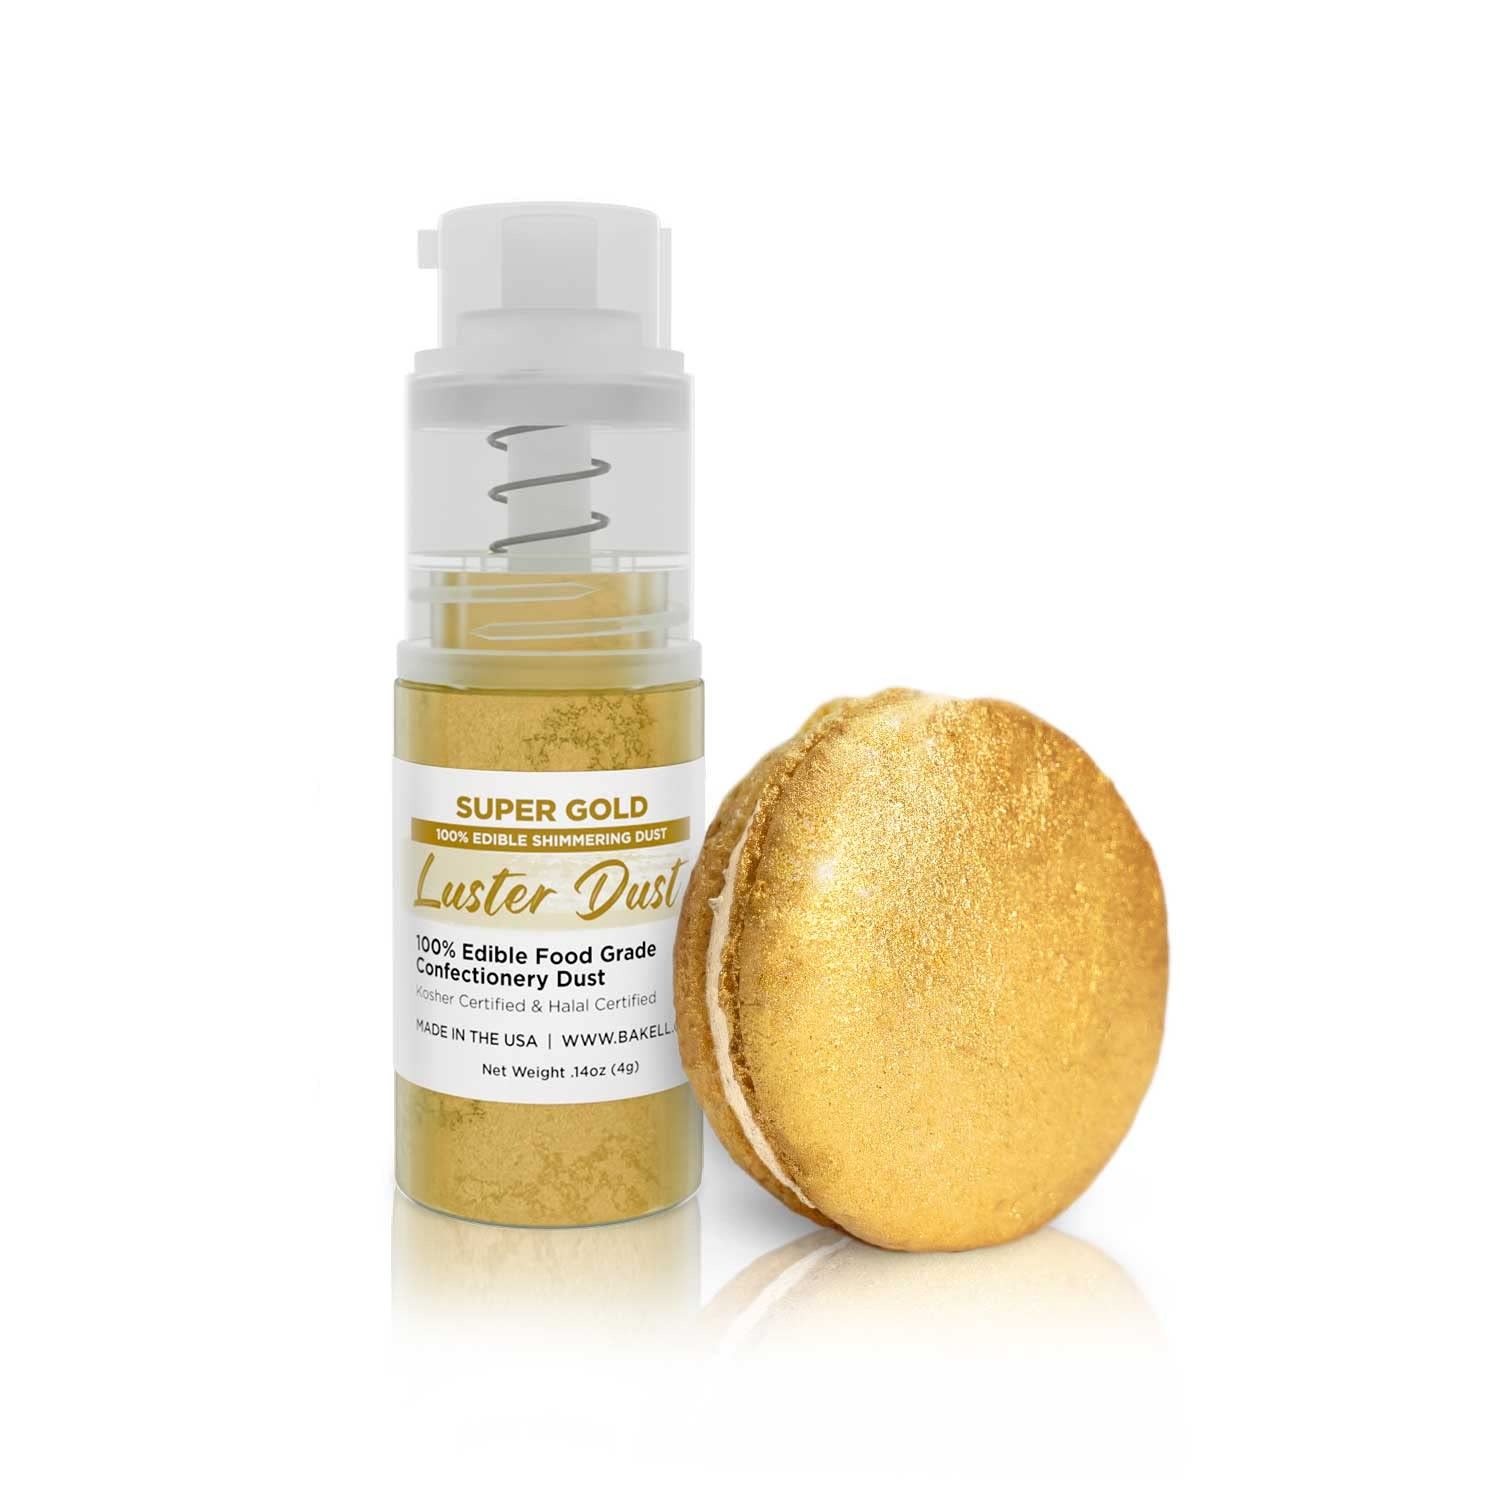
Item Name: Luster Dust - Super Gold (4g 1x Pump) | Edible Vegan Dust & Paint for Cake Decorating, Ice Cream, Desserts, Cocktails and Beverages by Bakell
Bullet Point 1: 💕 Dual Use: When you buy Bakell's Luster Dust, you're getting two products for the price of one! Luster Dust can be used as both a cake decorating dust and a beverage garnish! Add it to your favorite cocktail or soft drink to create a silky, shimmering effect that swirls your beverage to life!
Bullet Point 2: 👀 Captivating Hues: Our Luster Dusts come in over 40 colors, ensuring a captivating tone for cakes and vegan paint applications for any occasion.
Bullet Point 3: 🛡️ Bakell prioritizes your health by carefully selecting the highest quality ingredients, to create the safest and best product on the market.ation: Perfect for professional pastry chefs, home bakers, and cake decorating enthusiasts, this 4g pump of luster dust seamlessly infuses an enchanting gold shimmer into your culinary creations.
Bullet Point 4: 🎉 Perfect for parties, holidays, birthdays, weddings, graduations, cocktails, mocktails, beer, garnishes, juice, teas, lemonade, coffee, & more!
Bullet Point 5: 🌿 We are the only edible glitter company whose products are made in the USA at SQF III, GMP, Halal, & Kosher certified facilities, & are nut free, gluten free, & vegan.
Bullet Point 6: 🎯 The Mini Pump: The convenient pump design provides ease and precision, ensuring an even distribution of luster for your treats and drinks.
Product Description: Enhance your confections with Super Gold Luster Dust. This edible powder is meticulously crafted to add captivating hues to a wide range of treats, while the convenient mini pump design ensures convenient and precise application. But that’s not all—this versatile luster dust doubles as an edible beverage garnish, creating a silky, shimmering swirl when added, making it perfect for cocktails, mocktails, and other beverages. Imagine the sparkle as it swirls in your favorite drinks, adding a magical touch to any occasion. Whether you're a professional pastry chef, a mixologist, a passionate baker, or someone who loves decorating cakes and drinks, this luster dust offers a seamless way to add an elegant and visually appealing touch to your delightful treats and beverages.
Value: 1.0
Unit: Count

Price: 10.98